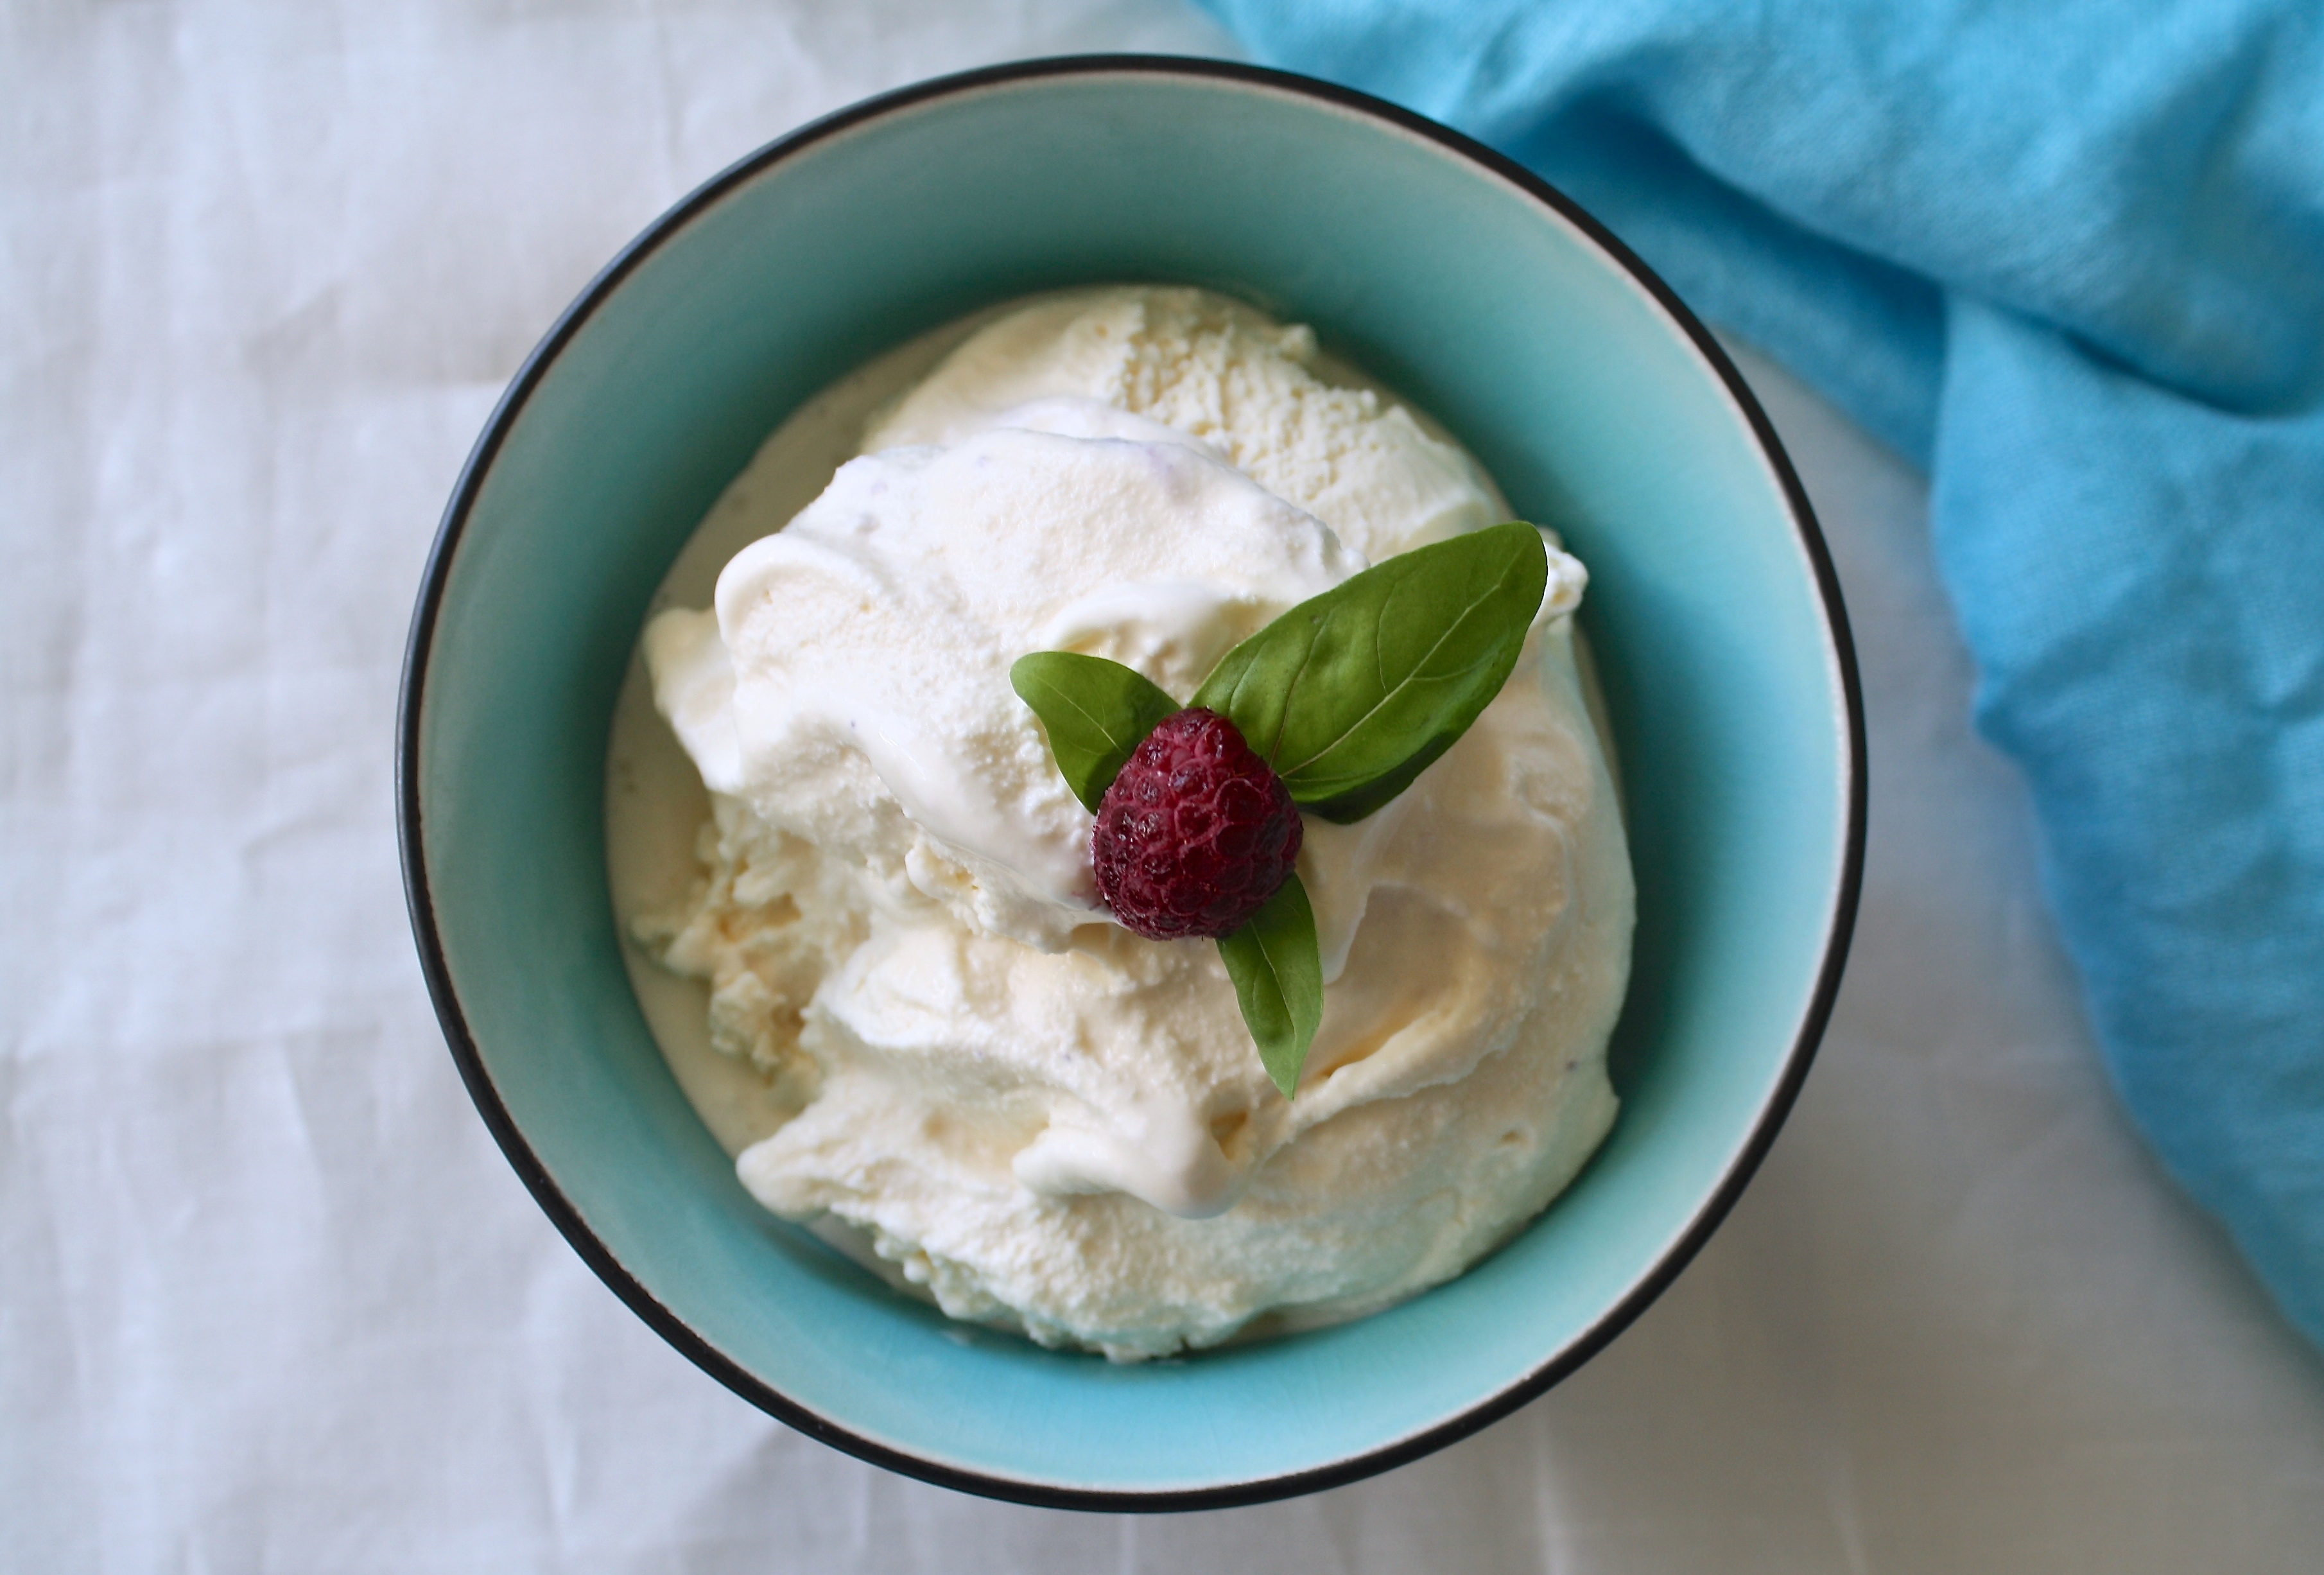
cold, plant, raspberry, fruit, berry, sweet, summer, bowl, dish, meal, food, produce, natural, fresh, frozen, lifestyle, breakfast, ice cream, dessert, dairy product, coconut, whipped cream, happiness, vanilla, dairy, treat, refreshing, ice cream scoop, sour cream